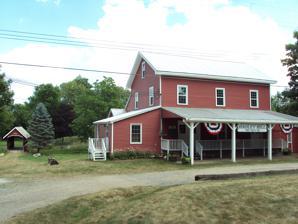
Building: Hadley Flour and Feed Mill
Country: United States of America
Year built: 1874
United States historic place Hadley Flour and Feed Mill U.S. National Register of Historic Places Michigan State Historic Site Location within the state of Michigan Show map of Michigan Hadley Flour and Feed Mill (the United States) Show map of the United States Location 3633 Hadley Road Hadley Township , Michigan Coordinates 42°57′03″N 83°24′10″W / 42.95083°N 83.40278°W / 42.95083; -83.40278 Built 1874 Architect Peter Slimmer NRHP reference No. 86002770 Significant dates Added to NRHP September 25, 1986 Designated MSHS September 25, 1986 The Hadley Flour and Feed Mill is located at 3633 Hadley Road in rural Hadley Township in southwestern Lapeer County , Michigan .  It was designated as a Michigan State Historic Site and also added to the National Register of Historic Places on September 25, 1986. The back portion of the main structure The site includes several structures, but the main building is a 2 + 1 ⁄ 2 -story wooden gristmill with a full basement.  The structure is painted white and red, which was characteristic of such structures at the time.  It was a typical site constructed during the course of Lapeer County's booming agricultural growth, but today, it remains one of fewer than 60 remaining examples in the state.  It was built in 1874 by Peter Slimmer along the small Mill Creek and has undergone numerous repairs over its history.  It was the third such mill constructed on the site—the first being built in 1845 and the second in the early 1860s. The building once stood on stilts to allow water to pass beneath.  These ponds were removed, along with the creek's dam when the structure was converted from a gristmill to produce electric power in 1924 to reflect growing changes in the twentieth century.  After the site ceased operation in 1964, it was turned into an office and apartment building but was later converted into a park and museum known as the Hadley Mill Museum.  The property was donated to the township in 2002.  The covered bridge was added in recent years as part of the park's ambiance. References